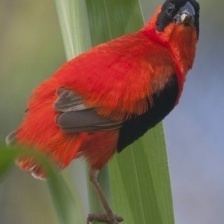
Species: NORTHERN RED BISHOP
Scientific name: EUPLECTES FRANCISCANUS